North Cascades National Park

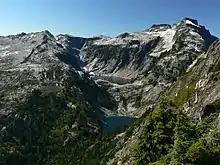
Looking down into a valley below a high mountain on the right and a slightly smaller one on the right. In between are two lakes, one noticeably higher than the other. The lower reaches of the mountain and the area of the lakes have plant growth.

The dense concentration and relative ease of access to the North Cascade glaciers brought about some of the earliest series of scientific studies regarding glaciology in the United States. Beginning in 1955, the University of Washington sponsored Richard C. Hubley to undertake annual aerial photography expeditions designed to capture images of the glaciers and to show any alterations that might be occurring. In 1960, Austin Post expanded the aerial coverage to include other regions and he also used ground-based imagery to augment the research. In 1971, based on the photographs and other data collected since 1955, Post and others wrote a report that documented the number and scale of glaciers in the North Cascades. At the time of Austin Post's inventory, their study concluded that some North Cascades glaciers had experienced a period of minor growth or equilibrium in the mid-20th century, after undergoing decades of retreat. The study concluded that annual glacial melt due to seasonal variations has a significant influence on river levels, accounting for about 30 percent of the late summer water flow, which directly impacted the supported ecosystems such as salmon fisheries.